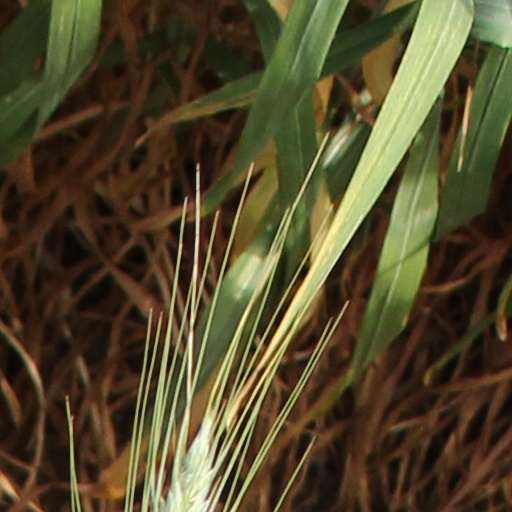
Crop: wheat